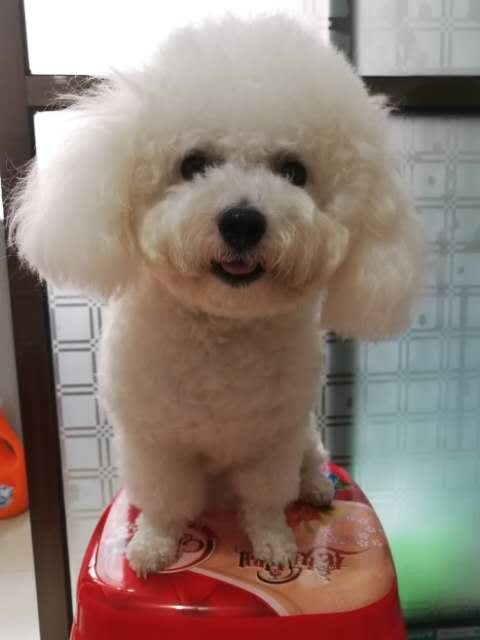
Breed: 3083-n000117-Bichon_Frise